Exploration of Mars

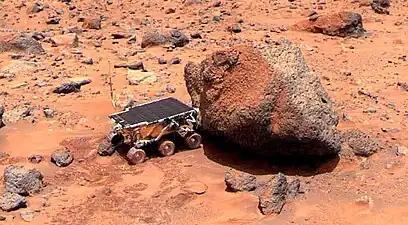
"Sojourner" takes Alpha Proton X-ray Spectrometer measurements of the Yogi Rock.

The primary scientific objectives of the lander mission were to search for biosignatures and observe meteorologic, seismic and magnetic properties of Mars. The results of the biological experiments on board the Viking landers remain inconclusive, with a reanalysis of the Viking data published in 2012 suggesting signs of microbial life on Mars.